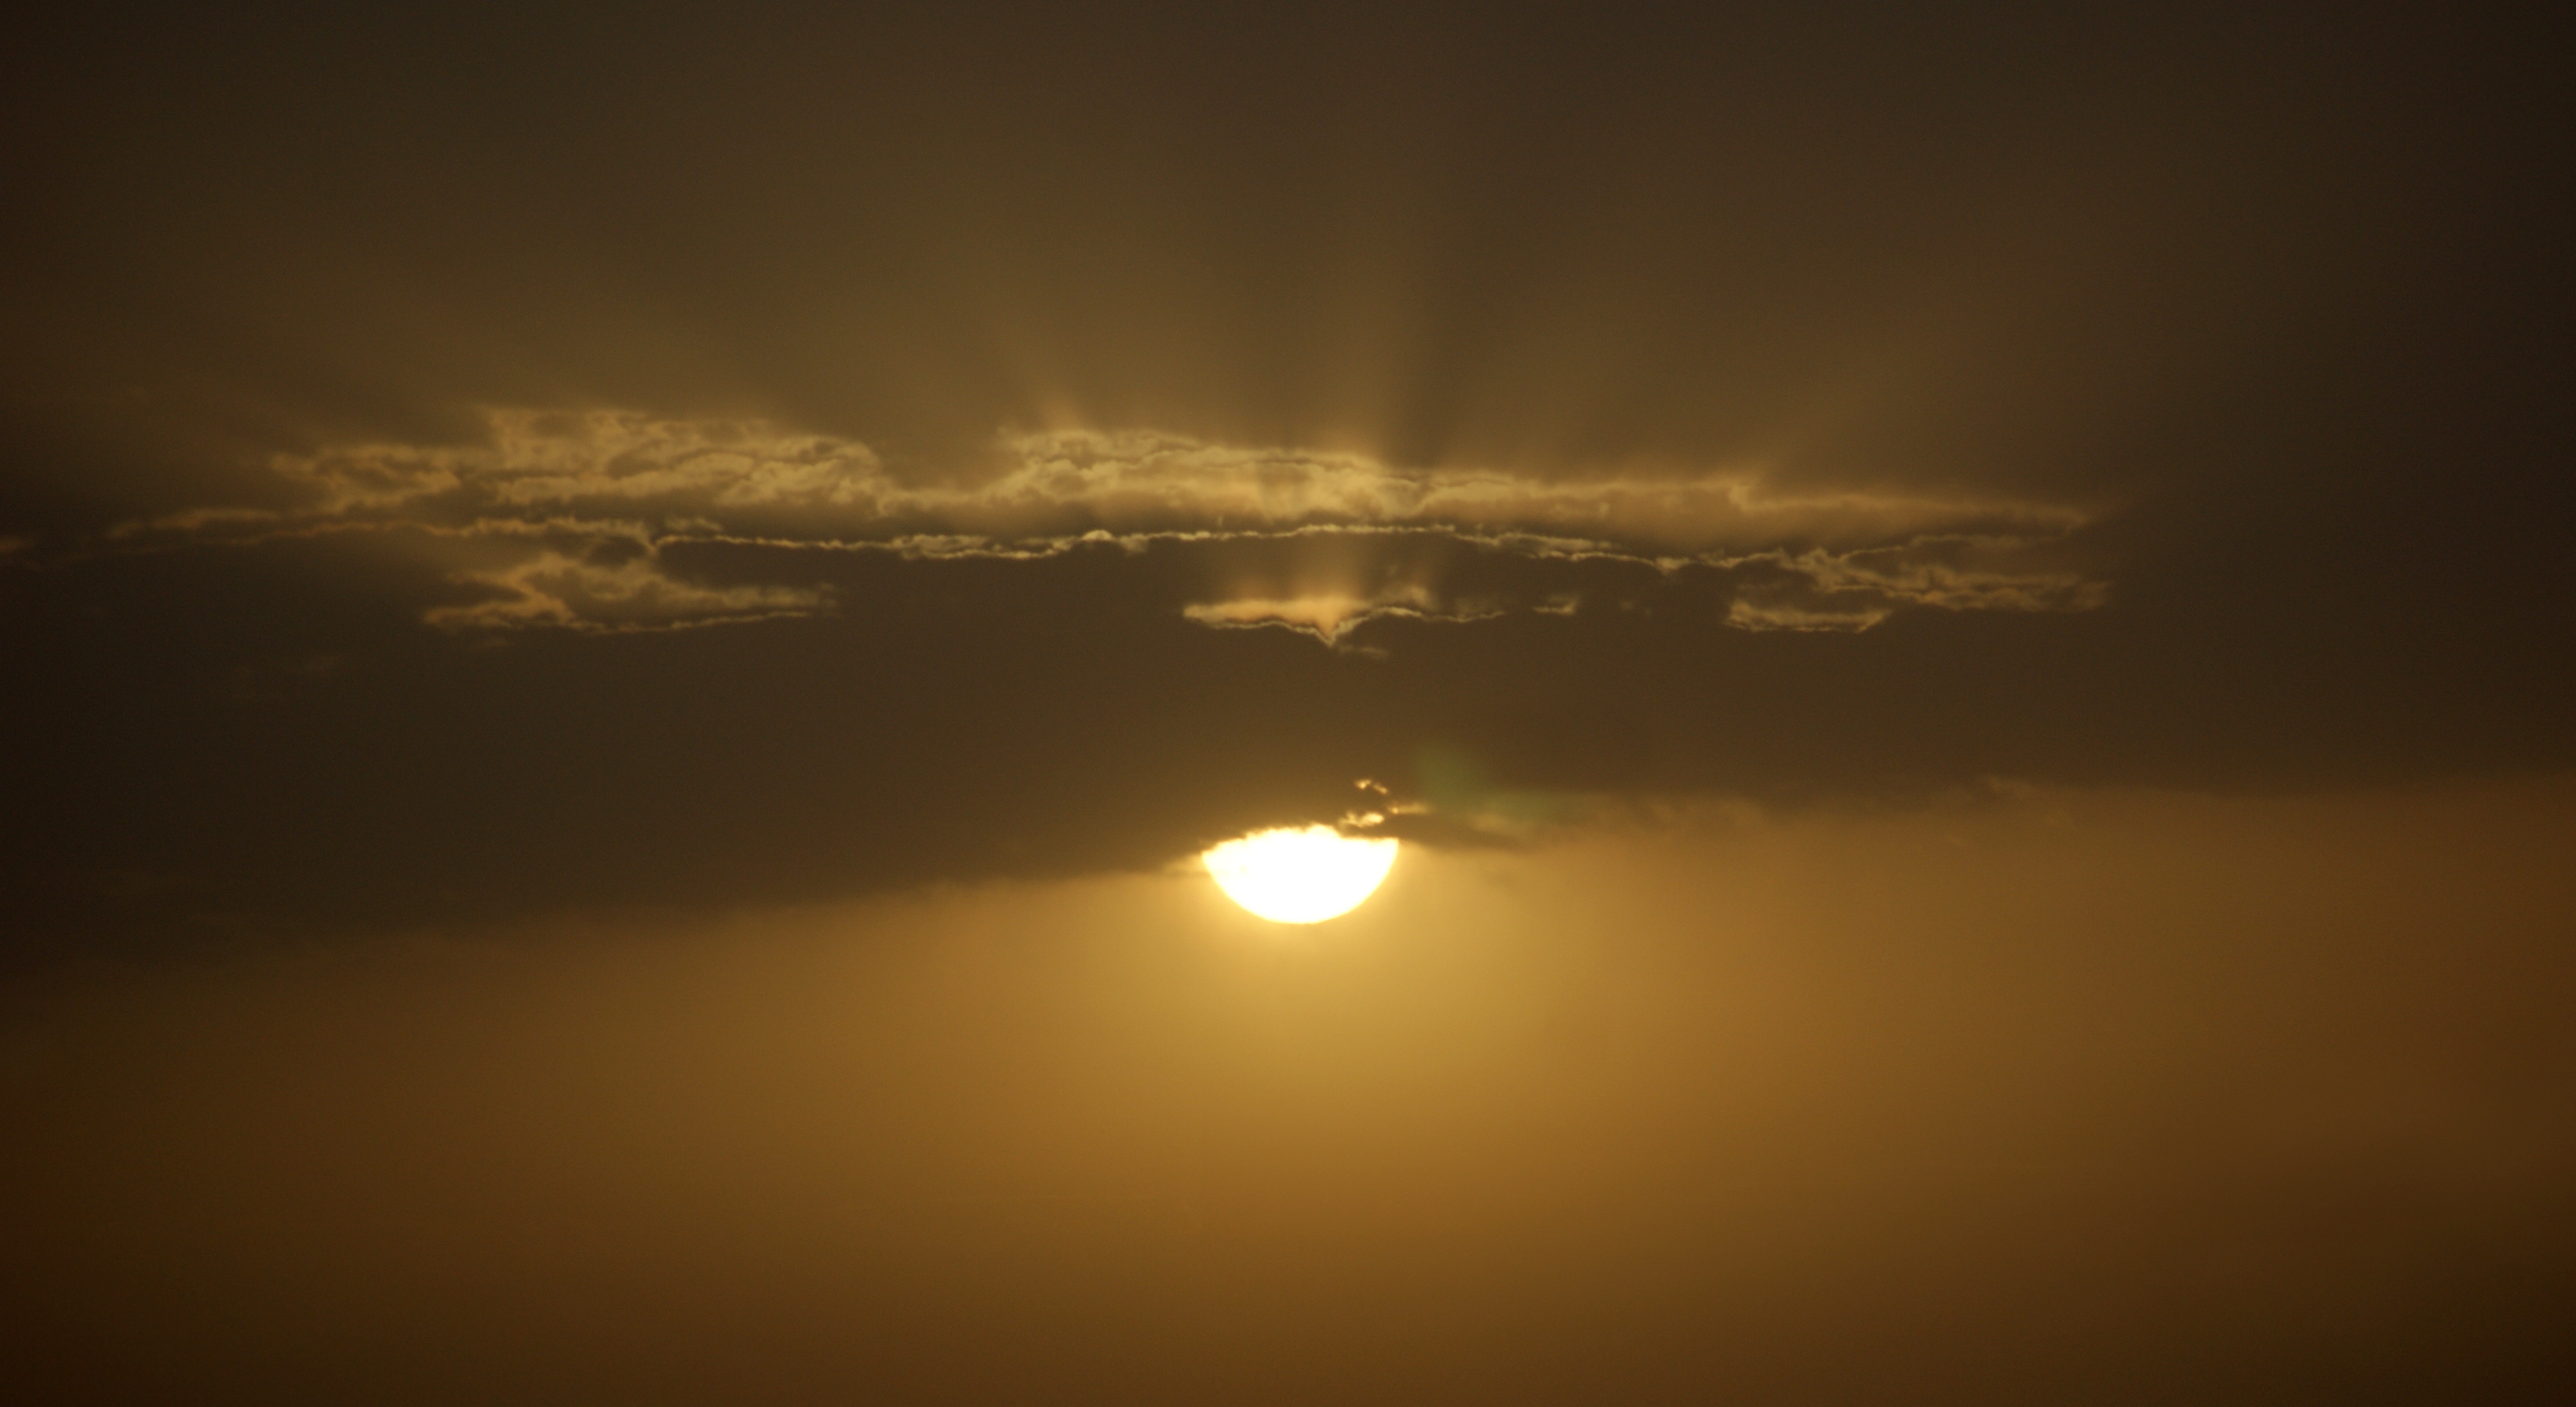
landscape, horizon, light, cloud, sky, sun, sunrise, sunset, night, sunlight, morning, dawn, atmosphere, dusk, evening, darkness, west, clouds, the sun, afterglow, astronomical object, atmospheric phenomenon, tyndall effect